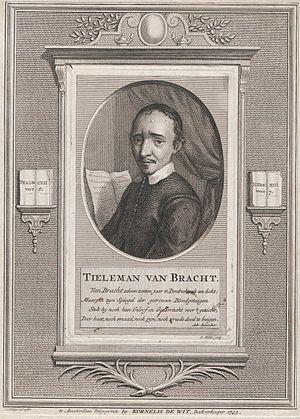
Thieleman Janszoon van Braght, né le 29 janvier 1625 à Dordrecht et mort le 7 octobre 1664 à Moordrecht, est un anabaptiste néerlandais, auteur du livre le Miroir des Martyrs.